Bordeaux

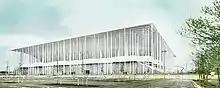
Matmut Atlantique stadium

Bordeaux has five road bridges that cross the Garonne, the Pont de pierre built in the 1820s and three modern bridges built after 1960: the Pont Saint Jean, just south of the Pont de pierre (both located downtown), the Pont d'Aquitaine, a suspension bridge downstream from downtown, and the Pont François Mitterrand, located upstream of downtown. These two bridges are part of the ring-road around Bordeaux. A fifth bridge, the Pont Jacques-Chaban-Delmas, was constructed in 2009–2012 and opened to traffic in March 2013. Located halfway between the Pont de pierre and the Pont d'Aquitaine and serving downtown rather than highway traffic, it is a vertical-lift bridge with a height in closed position comparable to that of Pont de pierre, and to the Pont d'Aquitaine when open. All five road bridges, including the two highway bridges, are open to cyclists and pedestrians as well. Another bridge, the Pont Jean-Jacques Bosc, is to be built in 2018.